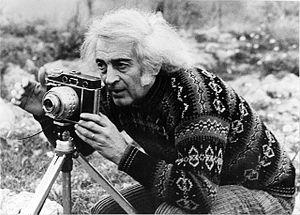
Mario Giacomelli est un peintre, poète et photographe italien.